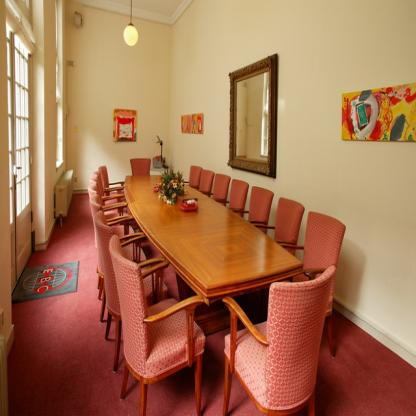
Scene: Indoor